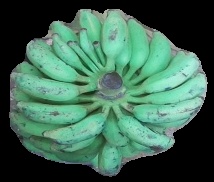
Variety: elakki-bale
Grade: grade3